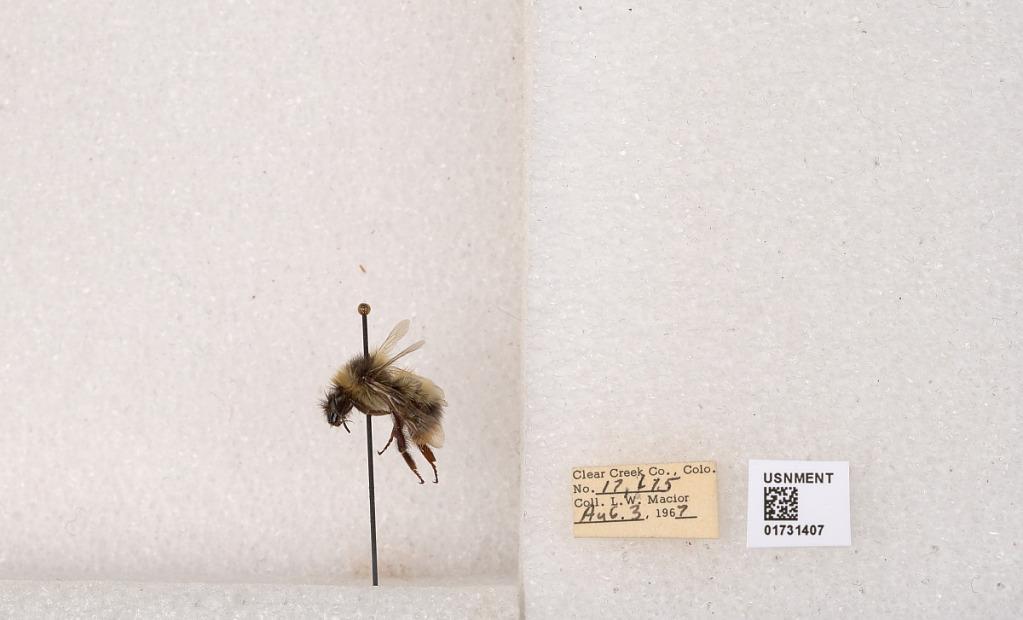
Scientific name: Bombus kirbyellus
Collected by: L. Macior
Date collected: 1967-8-3
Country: United States
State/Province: Colorado
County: Clear Creek
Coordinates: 39.6891, -105.644